TV5 (Latvian TV channel)

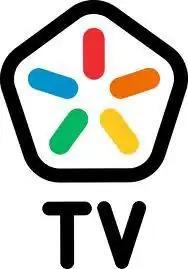
The logo was from 2001 to 2011 and from 2011 to 2012 was a silver color.

TV5 was a Latvian television channel, created in June 1996. All programs were broadcast in Russian. The channel showed Russian serials, movies, news and hockey broadcast out of Arēna Rīga. Until October 2001 the name was "TV Riga". TV5 was owned by Modern Times Group. Financial reasons forced TV5 to cease broadcast in March 2016.